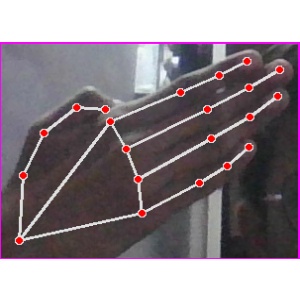
अक्षर: घ